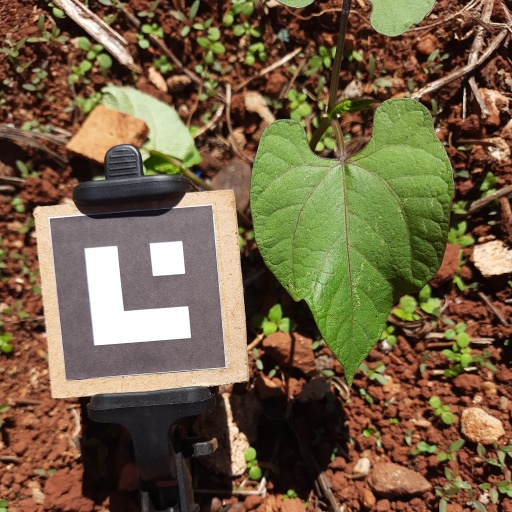
Observations: wavy surface, no eating holes, under sunlight